Yat Tung Estate

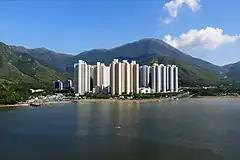
Overview of Yat Tung Estate

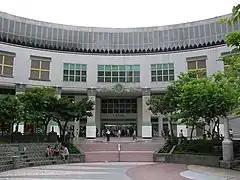
Yat Tung Shopping Centre

Yat Tung Estate is a public housing estate in the western part of Tung Chung, Lantau Island, Hong Kong. It is divided into Yat Tung (I) Estate and Yat Tung (II) Estate, which collectively have a population of 36,913.